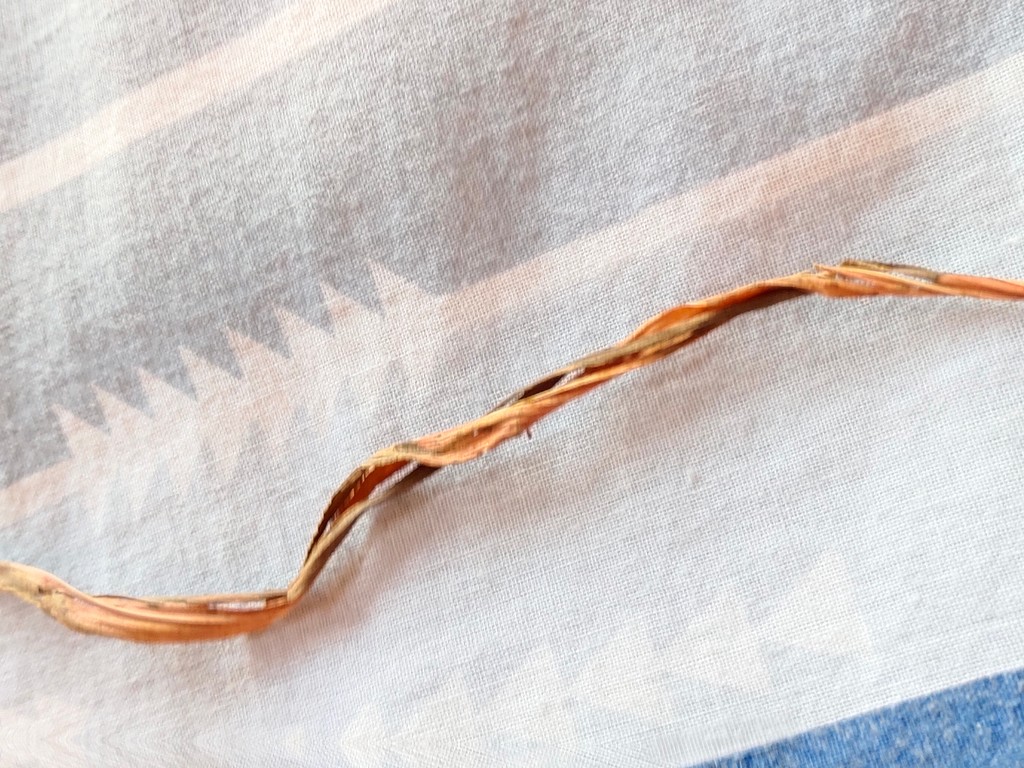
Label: Dried